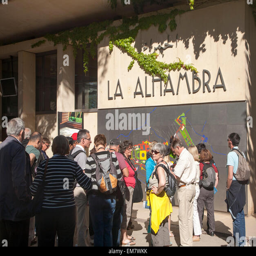
groups of tourists wait in line at the entrance